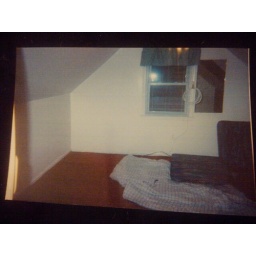
My old bedroom in my childhood house in Rosedale,NY When I moved out,my bro made it into his livingroom.